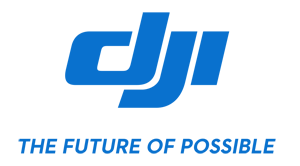
DJI est une entreprise chinoise, leader mondial dans la fabrication de drones de loisir, professionnels et pour entreprise, créée en 2006 par Frank Wang dans la ville de Shenzhen.